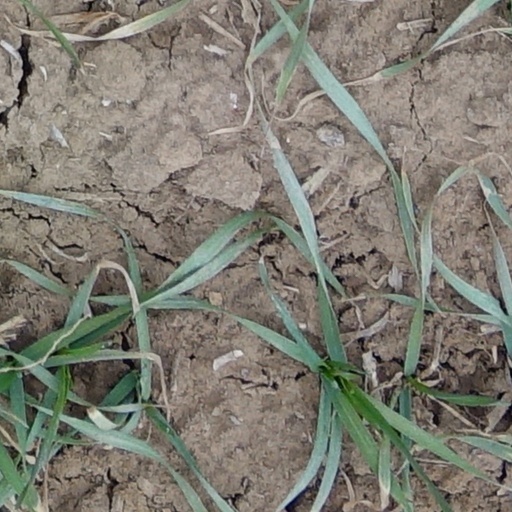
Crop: wheat